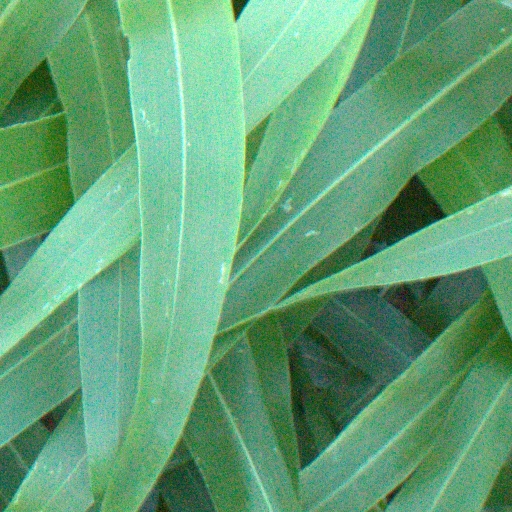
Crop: sorghum